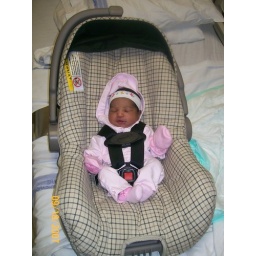
Jasmine in car seat 2